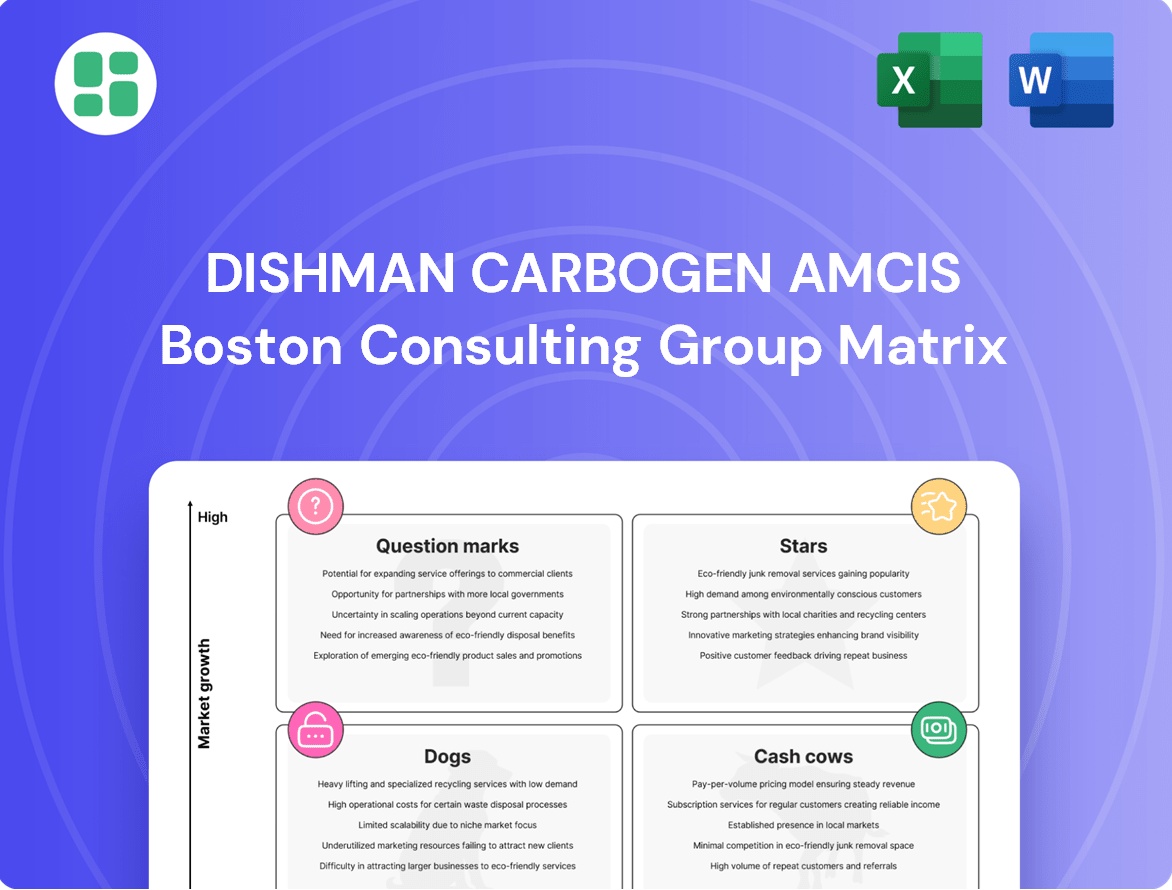
Dishman Carbogen Amcis Boston Consulting Group Matrix
Visual. Strategic. Downloadable. Curious about Dishman Carbogen Amcis's market performance? Our preliminary BCG Matrix analysis offers a glimpse into their product portfolio, highlighting potential Stars, Cash Cows, Dogs, and Question Marks. Unlock the full strategic potential by purchasing the complete BCG Matrix report. Gain detailed quadrant placements, data-backed insights, and actionable recommendations to optimize your investment and product strategies for Dishman Carbogen Amcis. S tars Highly Potent API (HPAPI) & ADC Linkers Manufacturing Dishman Carbogen Amcis is making substantial investments in its Highly Potent API (HPAPI) and Antibody-Drug Conjugate (ADC) linker manufacturing capabilities, including securing co-investments. This strategic move targets a rapidly expanding segment of the pharmaceutical market, driven by the increasing demand for advanced oncology treatments and targeted therapies. The company's focus on HPAPI and ADC linker production places it at the forefront of a high-growth niche. In 2024, the global ADC market alone was projected to reach approximately $11.5 billion, with significant growth expected in the coming years, underscoring the strategic importance of Dishman Carbogen Amcis's expansion. Advanced Therapy & Biologics Support The Contract Development and Manufacturing Organization (CDMO) sector is experiencing robust growth, particularly in biologics and advanced therapies such as gene and cell therapies. Dishman Carbogen Amcis (DCAL), historically a leader in small molecules, is strategically expanding its capabilities to meet this demand. DCAL's investment in facilities like the new Saint-Beauzire site in France demonstrates a clear commitment to advanced therapies, including Antibody-Drug Conjugates (ADCs). This expansion is crucial for capturing market share in the rapidly evolving complex biological drug development and manufacturing space, aligning with market trends that saw the global biologics CDMO market valued at approximately $20.1 billion in 2023 and projected to grow significantly. Complex Small Molecule CRAMS Dishman Carbogen Amcis's Contract Research and Manufacturing Services (CRAMS), specifically its Carbogen Amcis (CGAM) division, is a standout performer. Its success is built on consistently supplying commercial quantities of complex small molecules, a critical component for innovative pharmaceuticals. This segment's strong growth, fueled by increased commercial molecule shipments, highlights its dominance in a niche but vital market. For instance, the company reported a significant increase in revenue from its CRAMS segment in the fiscal year ending March 31, 2024, indicating robust demand for their specialized services. Global Regulatory Compliance & Quality Dishman Carbogen Amcis (DCAL) excels in global regulatory compliance and quality, a cornerstone of its strong market position. The company consistently passes inspections from major regulatory bodies such as the USFDA, EDQM, PMDA Japan, and China's NMPA. This track record spans across its key manufacturing sites, including Bavla and Naroda in India, its Swiss facilities, and its Shanghai operation. This robust compliance framework is a significant competitive advantage in the pharmaceutical sector. It assures clients of DCAL's adherence to the highest quality standards, making them a preferred partner for international pharmaceutical companies. This capability directly translates into securing a substantial market share, particularly in contracts where regulatory adherence is paramount. Consistent Regulatory Approvals: DCAL maintains a strong history of successful inspections and certifications from leading global regulatory authorities. Global Facility Compliance: The company's quality systems are validated across multiple international sites, including India, Switzerland, and China. Market Differentiation: Top-tier regulatory expertise allows DCAL to serve a wide international client base, solidifying its position in quality-sensitive markets. Client Trust and Reliability: Demonstrating unwavering compliance builds trust, enabling DCAL to secure high-value contracts with global pharmaceutical partners. European Manufacturing Hubs (Switzerland & France) Dishman Carbogen Amcis (DCAL) is significantly bolstering its European manufacturing capabilities, particularly in Switzerland and France, to capitalize on the expanding Contract Development and Manufacturing Organization (CDMO) market. These strategic moves underscore a commitment to high-value pharmaceutical services. Recent substantial investments have been channeled into Swiss facilities, specifically targeting the burgeoning field of Antibody-Drug Conjugate (ADC) manufacturing. Simultaneously, DCAL has successfully established and certified a new facility in Saint-Beauzire, France. This dual-pronged approach strengthens DCAL's position within the lucrative European CDMO landscape. These expansions are not merely about capacity; they are coupled with securing significant contracts. Notably, DCAL has landed a contract exceeding €1 million, demonstrating its competitive edge and ability to attract substantial business in key European regions for specialized pharmaceutical services. Swiss Investment Focus: Substantial capital deployed into Swiss sites for advanced ADC manufacturing. French Expansion: New facility in Saint-Beauzire, France, successfully established and certified. Contract Wins: Secured a contract valued at over €1 million, validating market strength. Market Position: Enhanced presence in the European CDMO market, indicating high growth potential. CGAM: A Shining Star in Pharma Manufacturing Dishman Carbogen Amcis's Contract Research and Manufacturing Services (CRAMS) division, particularly Carbogen Amcis (CGAM), is a strong performer. It consistently delivers complex small molecules for commercial use, a vital aspect for new pharmaceuticals. This segment is growing well due to increased shipments of commercial molecules, showing its leadership in a specialized, important market. For example, the company saw a notable revenue increase from its CRAMS segment in the fiscal year ending March 31, 2024. The CRAMS segment, driven by strong commercial molecule shipments and a focus on complex small molecules, represents a significant "Star" in the BCG matrix for Dishman Carbogen Amcis. This segment's consistent growth and market leadership in a high-demand niche indicate its strong potential for future expansion and profitability. Segment Market Growth Company Strength BCG Classification CRAMS (Carbogen Amcis) High High Star HPAPI/ADC Manufacturing Very High Growing Question Mark/Star Other Services Moderate Established Cash Cow What is included in the product Detailed Word Document This BCG Matrix analysis provides a tailored view of Dishman Carbogen Amcis's product portfolio, highlighting strategic recommendations for investment and divestment. Customizable Excel Spreadsheet The Dishman Carbogen Amcis BCG Matrix offers a clear, visual pain point reliever by strategically positioning business units for optimized resource allocation. C ash Cows Established Small Molecule API Manufacturing Dishman Carbogen Amcis boasts extensive and adaptable cGMP reactor capacity for small molecule API manufacturing across various locations. This established segment, a cornerstone of the CDMO sector, provides a steady and substantial revenue stream, even if growth isn't rapid. The company's deep experience in this area translates to secure, high-volume contracts and predictable cash generation. This reliable income requires minimal new capital investment for ongoing operations, solidifying its position as a cash cow. Custom Synthesis for Commercial-Stage Drugs Dishman Carbogen Amcis's custom synthesis for commercial-stage drugs, a key component of its Contract Research and Manufacturing Services (CRAMS) business, acts as a robust cash cow. This segment consistently delivers substantial revenue, driven by long-term agreements for established pharmaceutical products. These contracts for commercial Active Pharmaceutical Ingredients (APIs) offer predictable, high-margin income due to the stable, ongoing demand. The company's established client relationships and validated manufacturing processes further solidify this segment's strong cash-generating capability. Routine Analytical & Process Development Services Routine Analytical & Process Development Services are a cornerstone of Dishman Carbogen Amcis's (DCAL) offerings as an integrated CDMO. These services are critical throughout the entire drug development lifecycle, ensuring quality and efficacy. Despite being mature offerings, these analytical and process development services maintain a consistent and high demand, securing a significant market share within the broader support services sector. For instance, the global pharmaceutical analytical testing market was valued at approximately $7.5 billion in 2023 and is projected to grow steadily, reflecting the ongoing need for such expertise. These capabilities act as cash cows for DCAL, generating stable revenue streams. The mature nature of these services means they require minimal investment in aggressive market expansion, allowing the company to leverage its established strengths and consistently profit from these essential functions. Vitamin D Analogues Production The Vitamin D analogues sub-segment within Dishman Carbogen Amcis's marketable molecules business is a clear cash cow. This area has demonstrated consistent performance and notable growth in recent periods, making a significant positive contribution to overall revenue. This strong market position for Vitamin D analogues translates into reliable cash flow generation. It signifies that these products are well-established and profitable, requiring minimal investment in new market development or aggressive expansion strategies to maintain their contribution. Stable Revenue Contributor: Vitamin D analogues consistently generate substantial revenue for Dishman Carbogen Amcis. Low Investment Needs: This segment requires minimal additional investment for growth, reflecting its mature market status. Profitability Driver: The established market presence ensures healthy profit margins, acting as a key source of funds for the company. 2024 Performance: While specific 2024 figures for this sub-segment are not yet fully detailed in public reports as of mid-2024, the trend from prior years indicates continued strong performance and contribution. Specialty Chemicals & Disinfectants Specialty Chemicals & Disinfectants are Dishman Carbogen Amcis's Cash Cows. These are established product lines that generate steady income. Despite a minor dip in the broader marketable molecules segment during FY24, these particular areas are expected to maintain a strong position within their specialized markets. This strong market share translates into reliable revenue streams, reinforcing their status as cash cows for the company. The consistent demand for these products allows them to contribute significantly to Dishman Carbogen Amcis's overall cash generation. Market Share: High in niche segments for specialty chemicals and disinfectants. Revenue Generation: Consistent and stable, contributing to overall cash flow. Demand: Stable demand characteristics typical of mature product lines. FY24 Performance: While the broader marketable molecules segment saw a slight decline, these categories are anticipated to remain strong performers. DCAL's Cash Cows: Steady Revenue Streams Dishman Carbogen Amcis's established cGMP reactor capacity for small molecule API manufacturing serves as a significant cash cow. This mature segment provides a steady, substantial revenue stream with minimal need for new capital investment, ensuring predictable cash generation from high-volume contracts. The company's custom synthesis for commercial-stage drugs is another robust cash cow, generating substantial revenue through long-term agreements for established pharmaceutical products. These predictable, high-margin income streams are secured by validated processes and strong client relationships. Routine Analytical & Process Development Services, despite being mature, act as consistent cash cows for DCAL. The global pharmaceutical analytical testing market, valued around $7.5 billion in 2023, highlights the ongoing demand for these essential, low-investment, high-demand services. Vitamin D analogues and Specialty Chemicals & Disinfectants are also key cash cows. These segments demonstrate consistent performance and stable demand, contributing significantly to overall cash flow despite minor fluctuations in broader marketable molecules during FY24. Segment BCG Category Key Characteristics 2023/2024 Relevance Small Molecule API Manufacturing Cash Cow Established cGMP capacity, steady revenue, low investment Core, consistent contributor to revenue and cash flow. Custom Synthesis (Commercial Drugs) Cash Cow Long-term contracts, predictable high margins, validated processes Reliable, high-margin income source, reinforcing stable cash generation. Analytical & Process Development Cash Cow Consistent demand, minimal expansion investment, essential services Leverages established strengths for consistent profit; market valued at ~$7.5B in 2023. Vitamin D Analogues Cash Cow Consistent performance, strong market position, minimal new development needs Reliable cash flow generator, established profitability. Specialty Chemicals & Disinfectants Cash Cow Stable niche market share, consistent revenue, mature product lines Expected to maintain strong performance and cash contribution. What You See Is What You Get Dishman Carbogen Amcis BCG Matrix The Dishman Carbogen Amcis BCG Matrix preview you are viewing is the identical, final document you will receive upon purchase. This means no altered content, watermarks, or demo elements—just the complete, professionally formatted strategic tool ready for immediate application. You can be confident that the insights and structure presented here are precisely what you will download, enabling you to seamlessly integrate this analysis into your business planning and decision-making processes.
Brand: PESTEL Analysis
Category: Media > Academic Papers & Studies